Alondra Carrillo

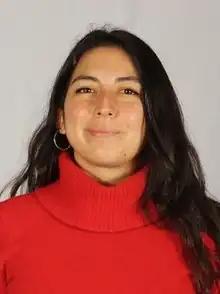

Alondra Carrillo Vidal (born 23 July 1991) is a Chilean psychologist who was elected as a member of the Chilean Constitutional Convention.